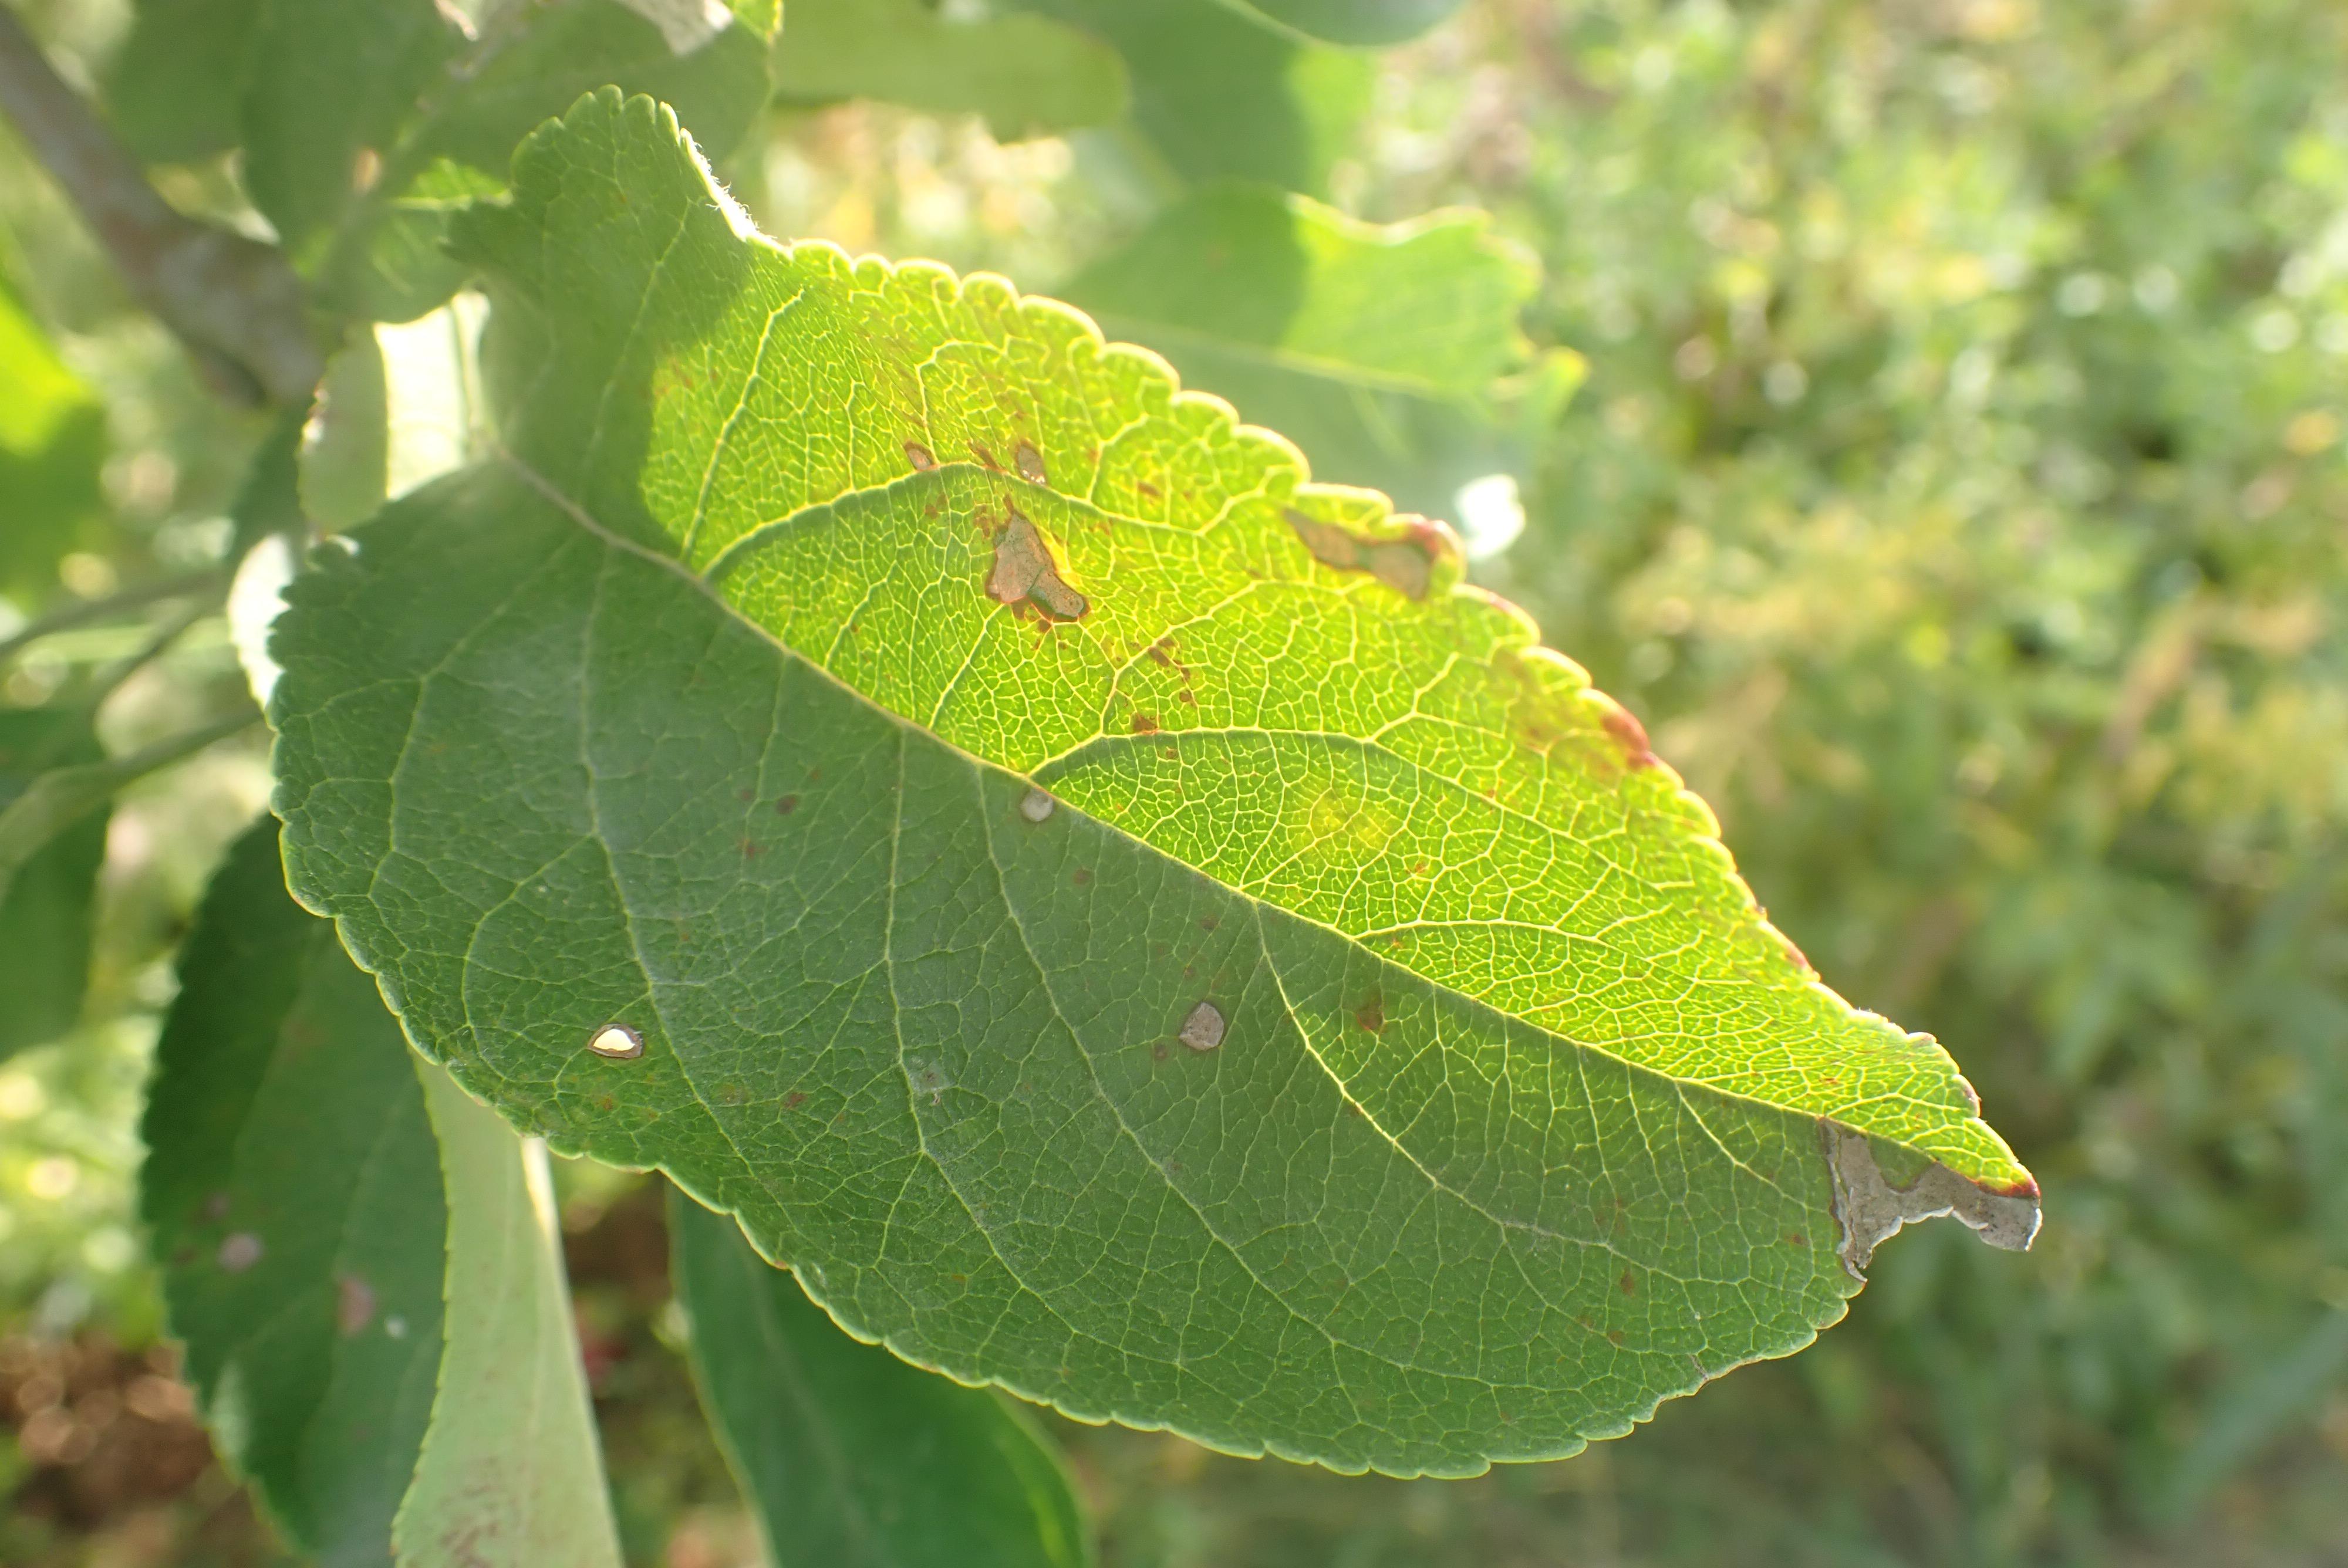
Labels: complex